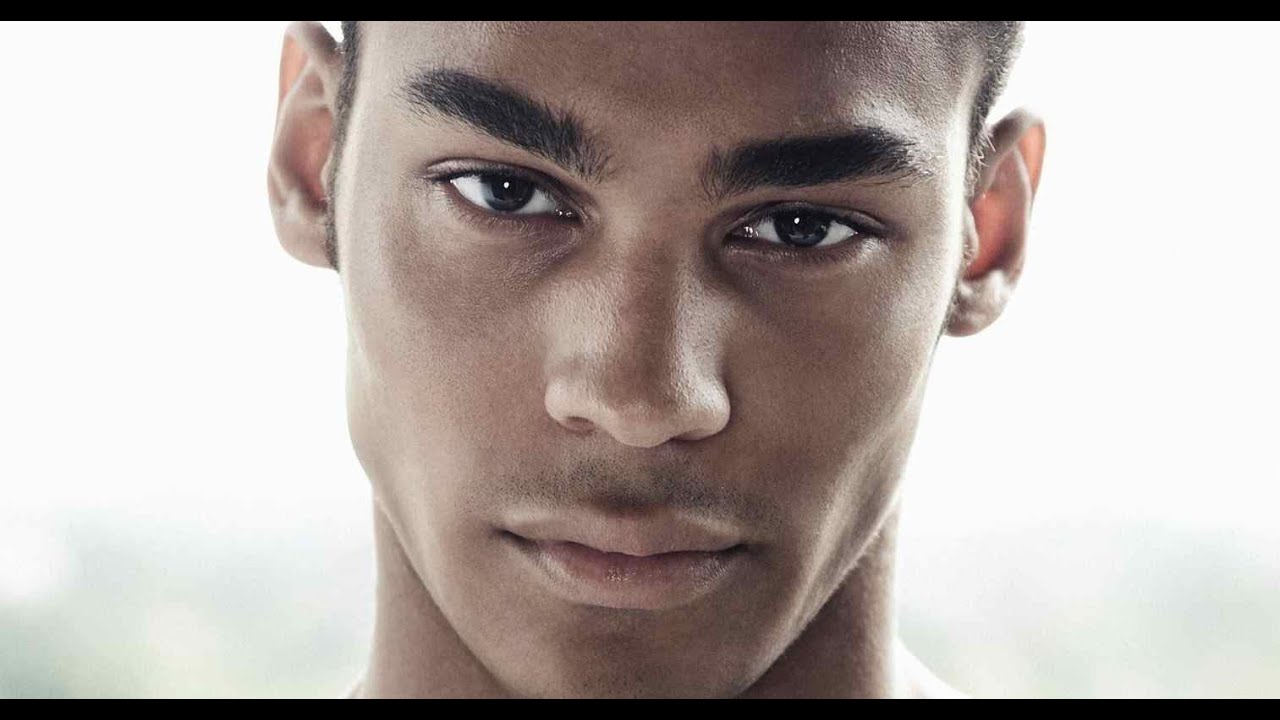
Gender: men